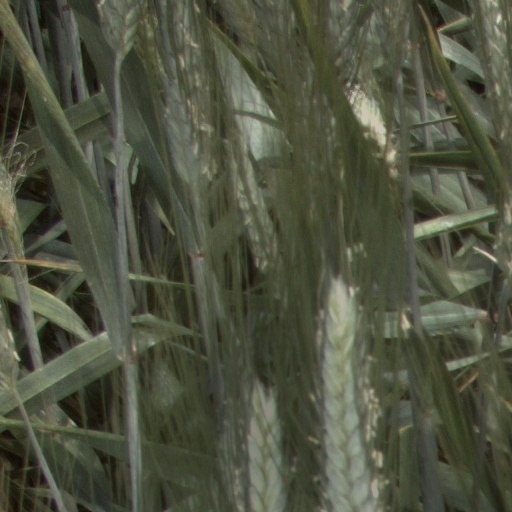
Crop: wheat